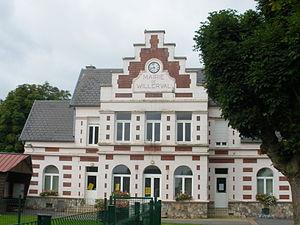
Vue de la mairie de Willerval.
Willerval est une commune française située dans le département du Pas-de-Calais en région Hauts-de-France.